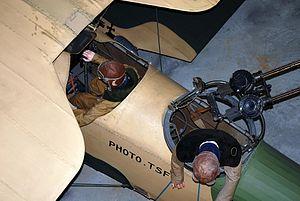
Le Breguet 14 est un biplan conçu en France et utilisé pendant la Première Guerre mondiale. Il servait comme avion de reconnaissance ou bombardier. Il a été fabriqué en un grand nombre d’exemplaires durant la guerre et la production a été poursuivie bien au-delà de 1918.